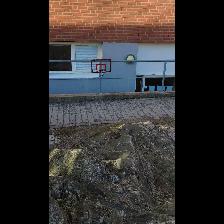
Label: NonHuman